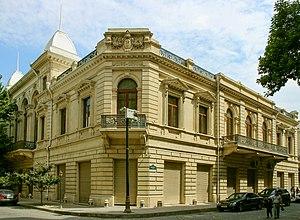
Bakou, la capitale de l'Azerbaïdjan, accueille 2,5 millions de touristes par an.